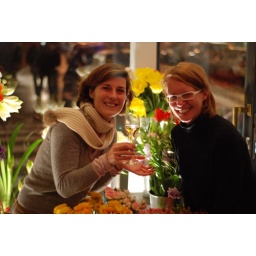
french girls in flowers